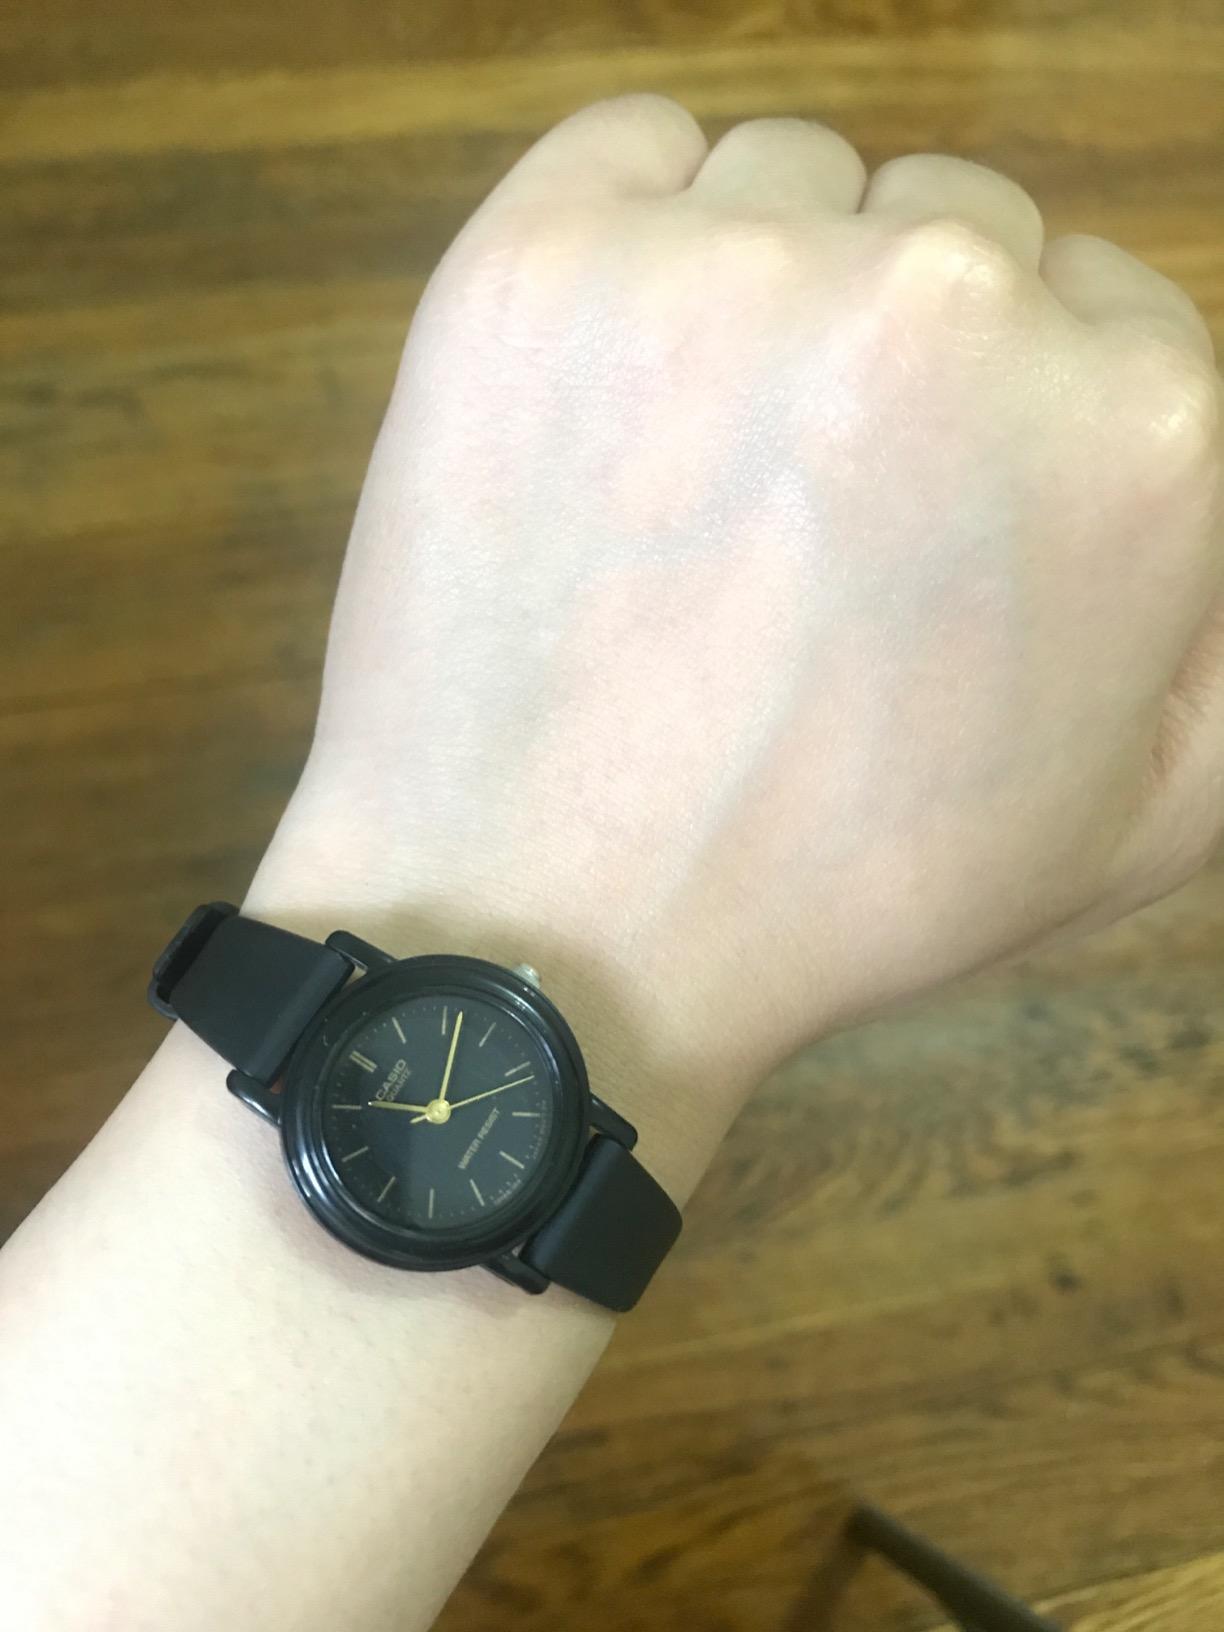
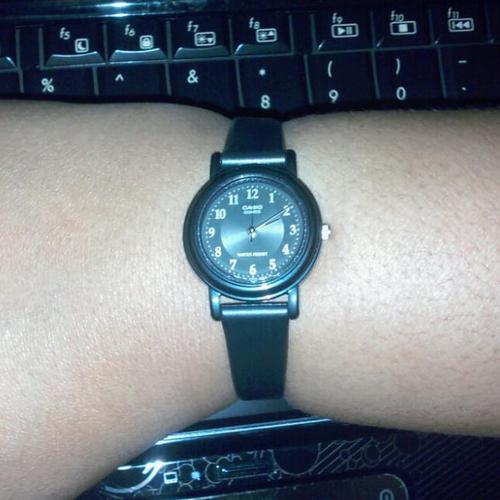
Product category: accessories_watch
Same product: no